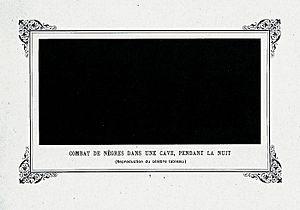
Combat de nègres dans une cave, pendant la nuit. (Reproduction du célèbre tableau.)